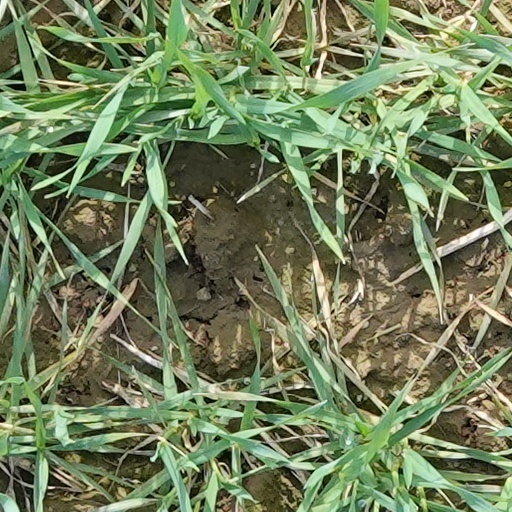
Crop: wheat